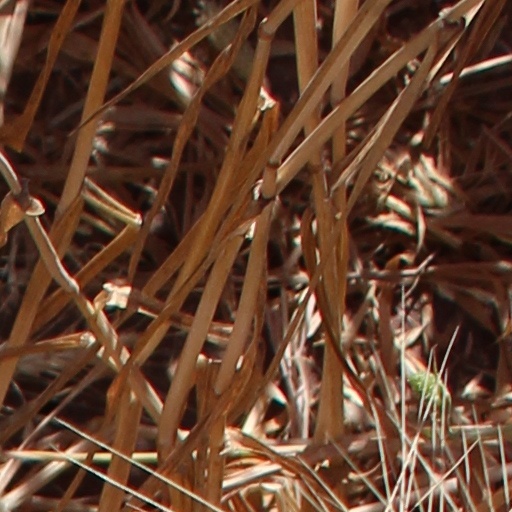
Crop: wheat